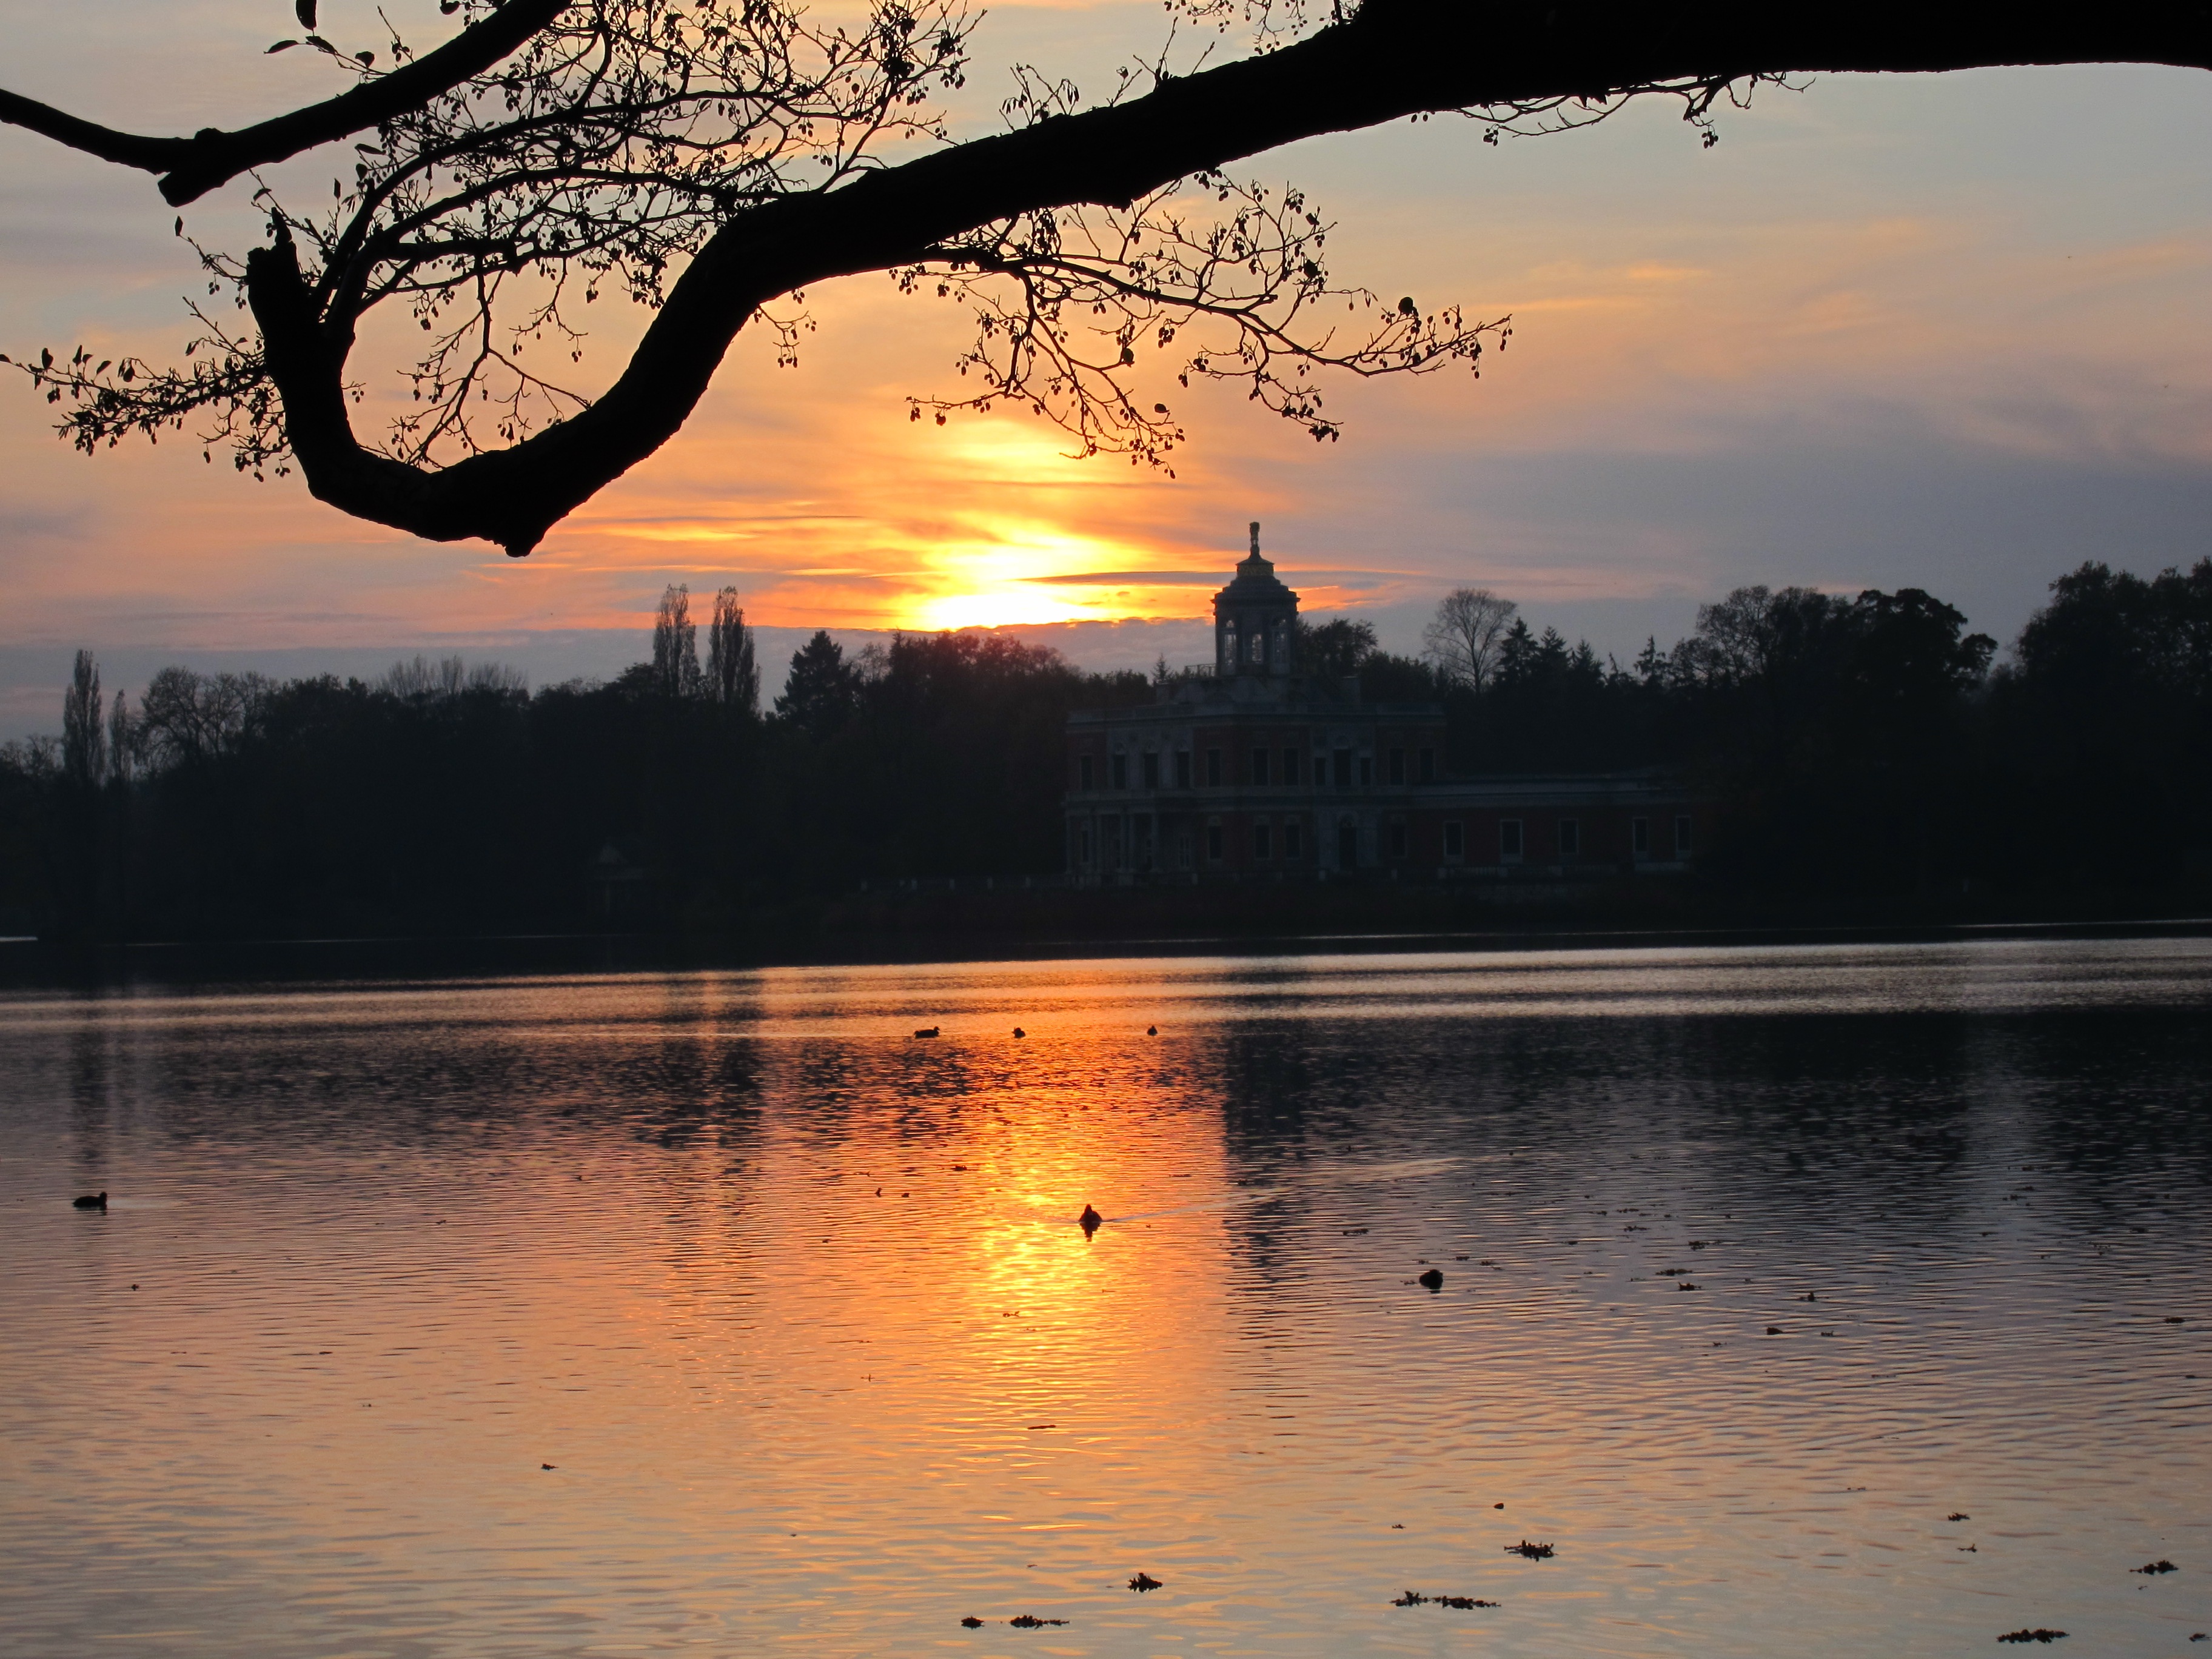
tree, nature, sun, sunrise, sunset, sunlight, morning, lake, dawn, river, dusk, evening, reflection, potsdam, marble palace, atmospheric phenomenon, heiligersee